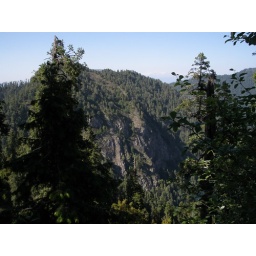
Cliff in the pine trees. I like rock climbing.